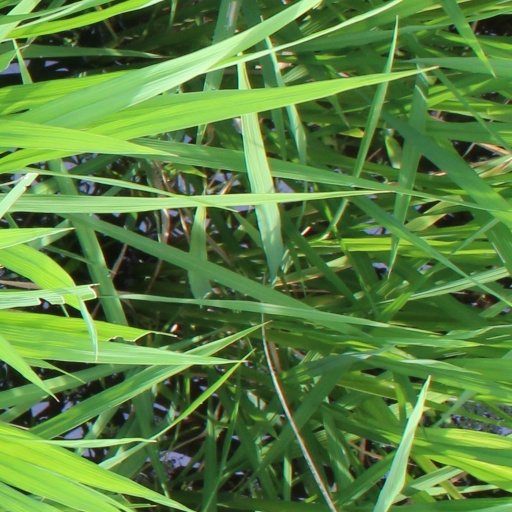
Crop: rice